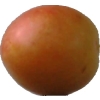
Label: cherry_wax